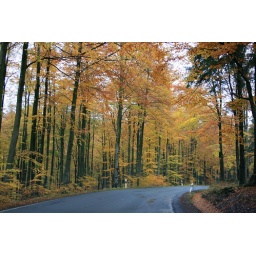
A street in the low mountain range &amp;quot;Rothaargebirge&amp;quot; between Wingeshausen and Fleckenberg.